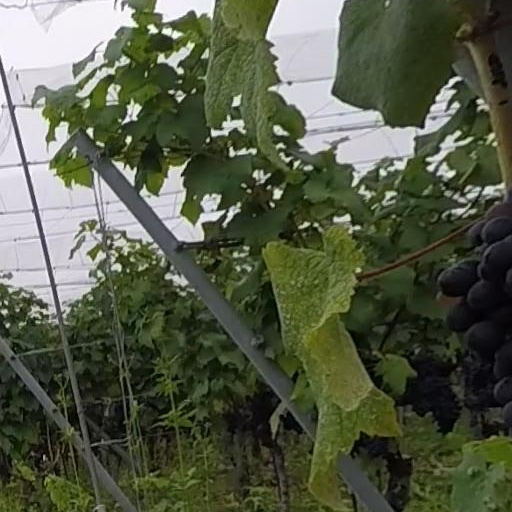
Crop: grape